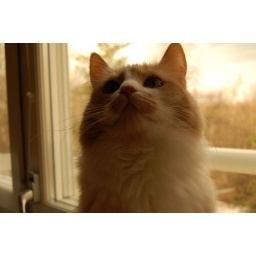
cat in window